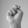
ASL letter: N